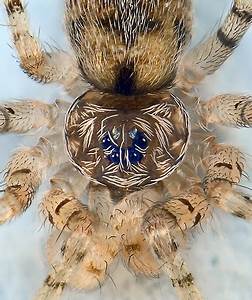
Label: spider